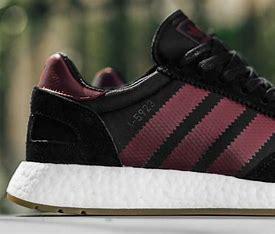
Brand: Adidas
Model: I 5923